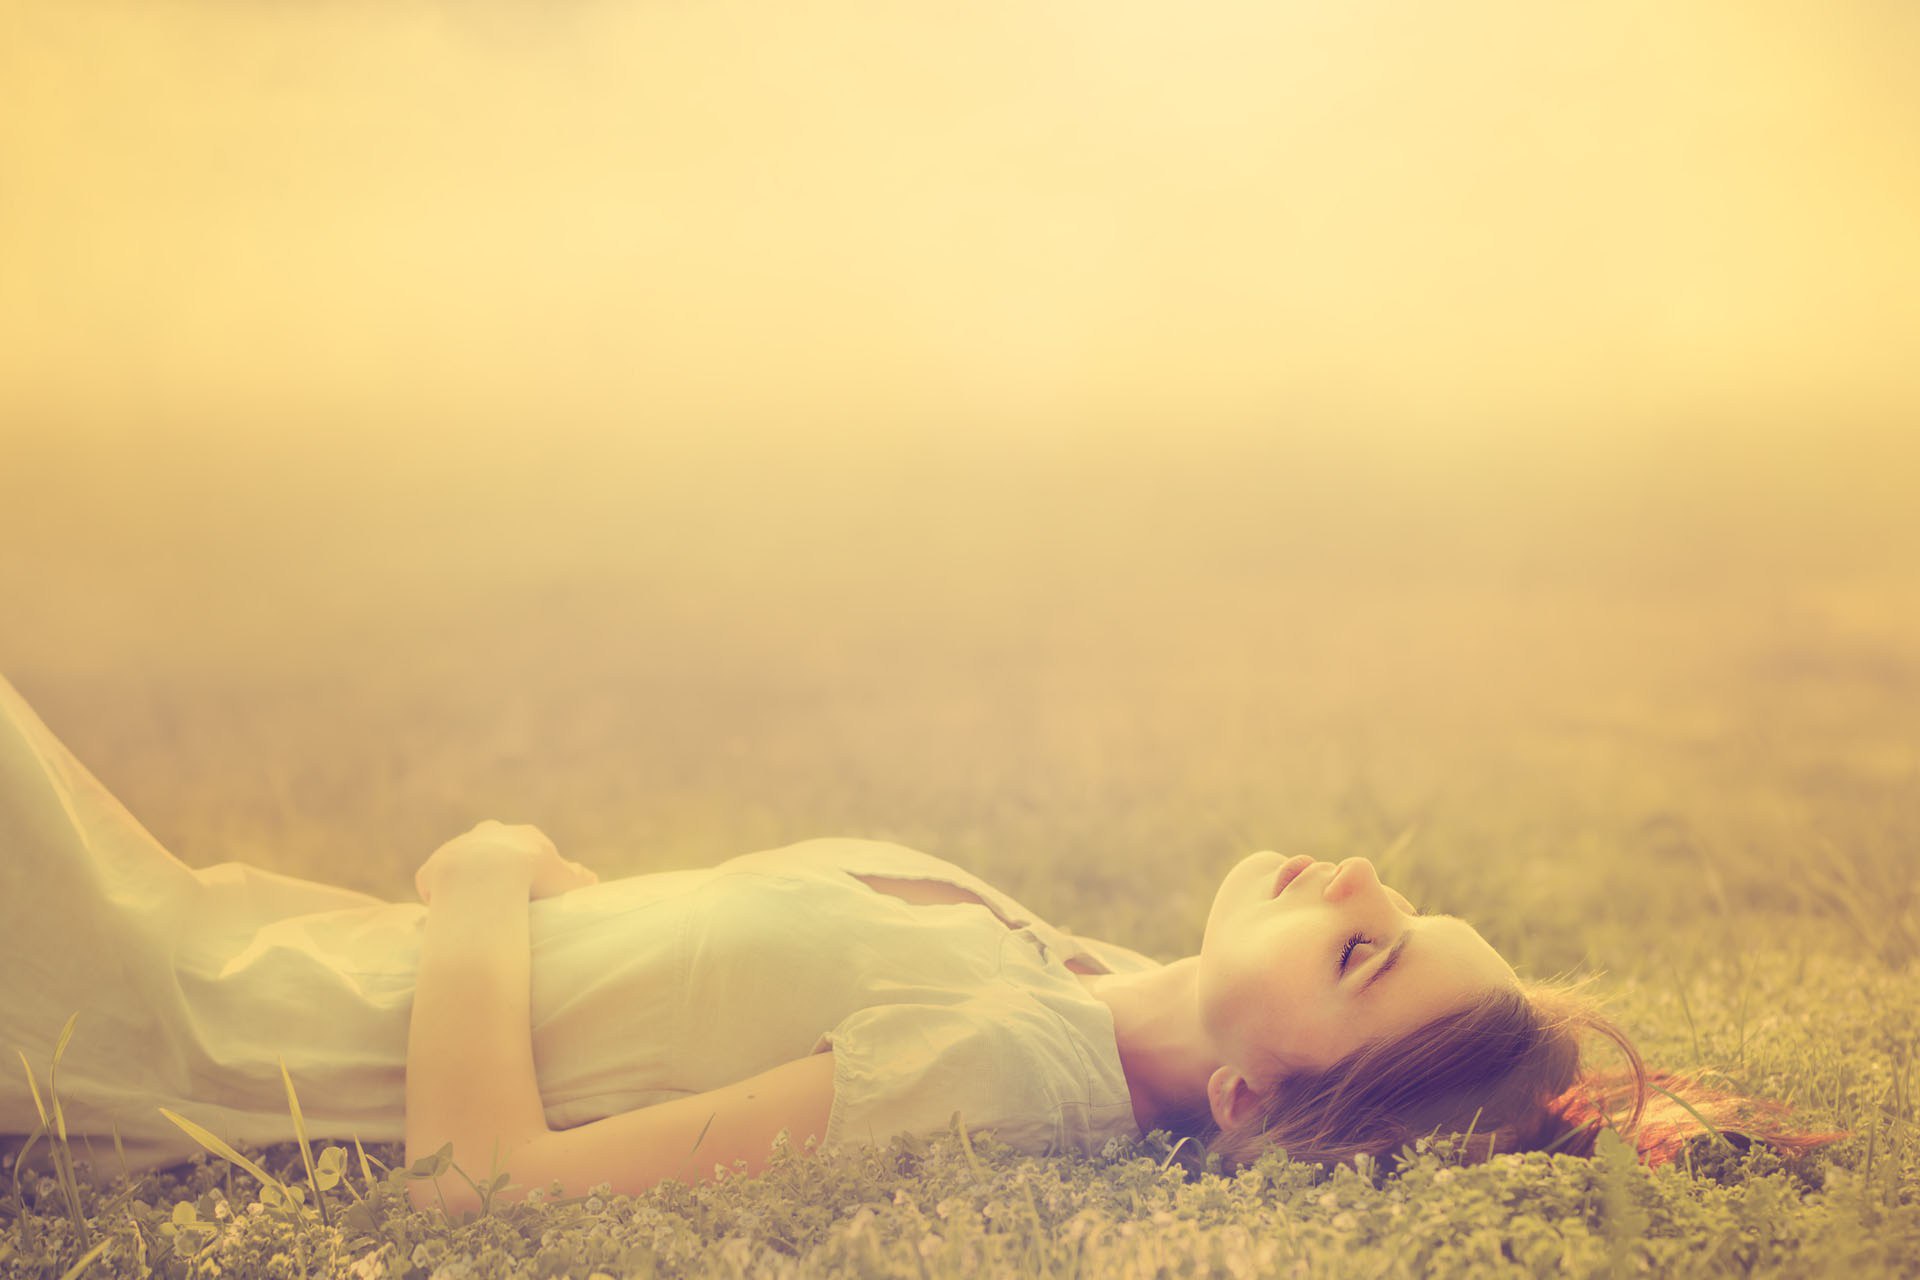
women, lady, model, person, photography, wallpaper, hair, atmosphere, plant, cloud, People in nature, sky, flash photography, happy, sunlight, grass, wood, morning, grassland, plain, tree, meadow, long hair, natural landscape, sunrise, grass family, landscape, human leg, sunset, prairie, art model, field, backlighting, brown hair, mist, sitting, haze, horizon, wind, dawn, evening, pasture, heat, portrait photography, photo shoot, portrait